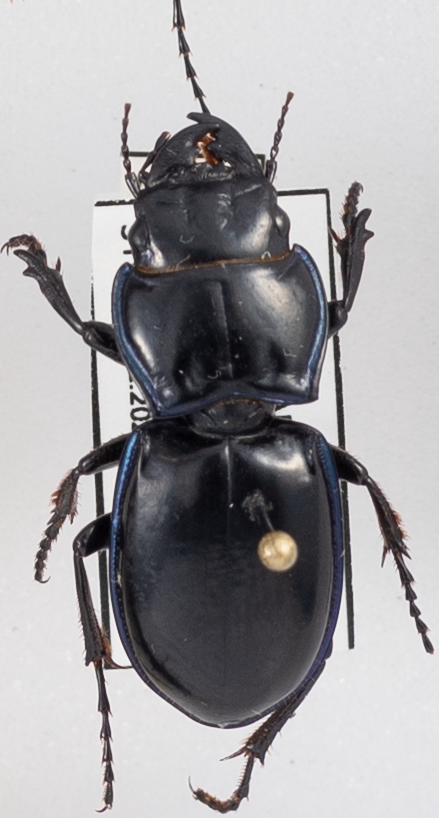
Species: Pasimachus elongatus
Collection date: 2022-06-15
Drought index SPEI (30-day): -0.528
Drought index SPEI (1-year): -2.09
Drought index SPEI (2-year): -2.09